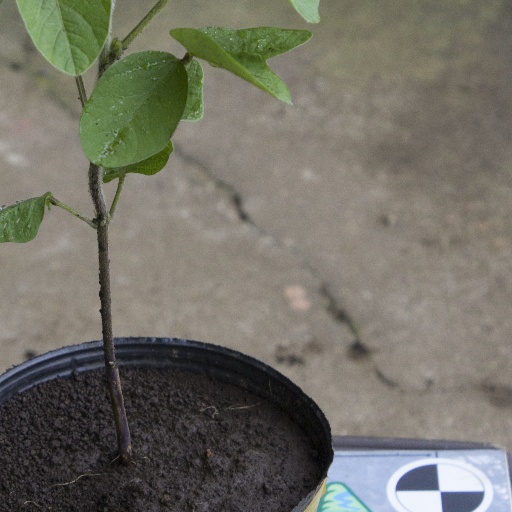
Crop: soybean